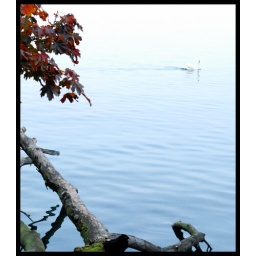
Lac Leman, Geneva, Switzerland. I tried to catch the water in motion and the swan in the background.